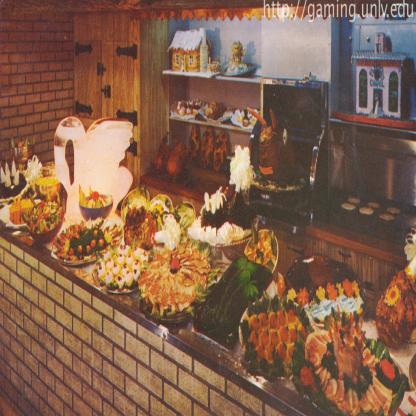
Scene: Indoor